Vadilal

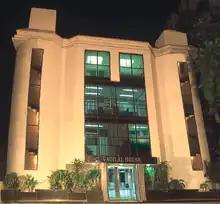
Vadilal House, Ahmedabad

In 1907, Vadilal made its first ice cream "using the traditional "kothi" method", with a hand-cranked machine. In 1926, it introduced its dedicated ice cream parlours, and began offering home delivery.